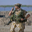
Label: man